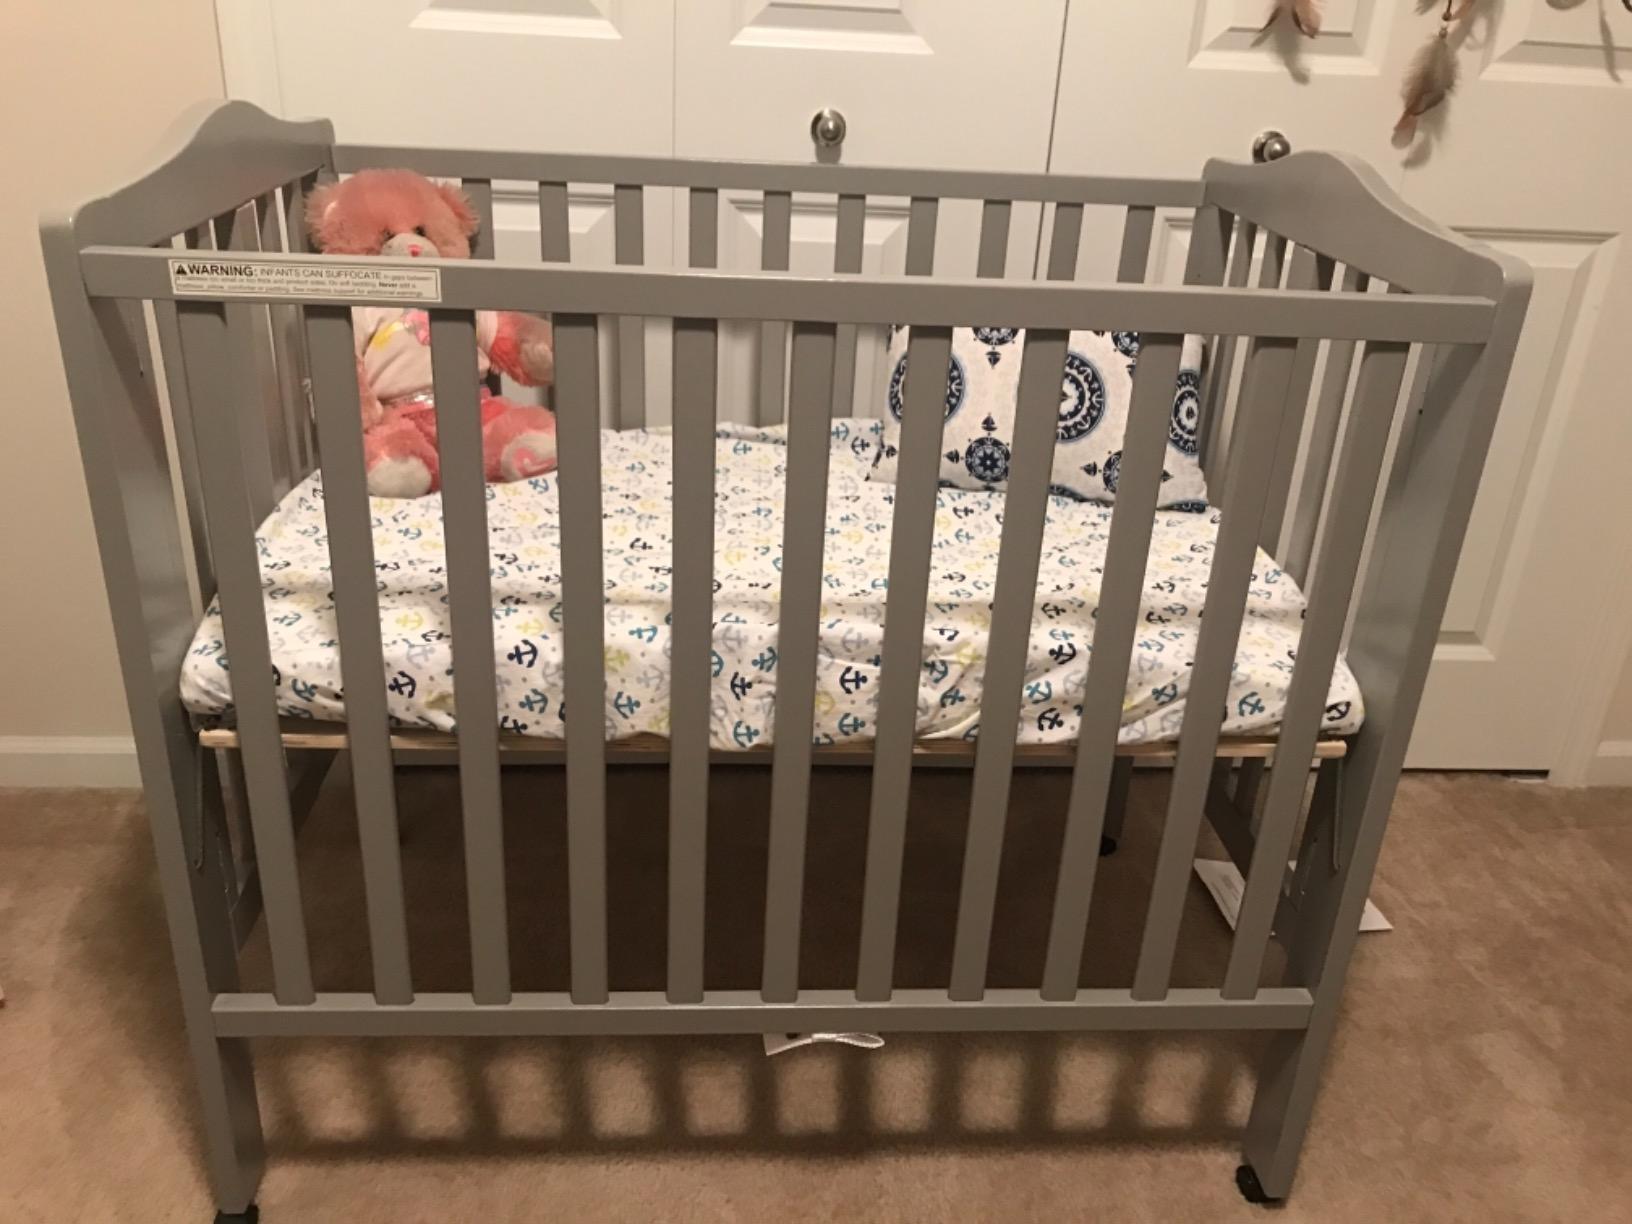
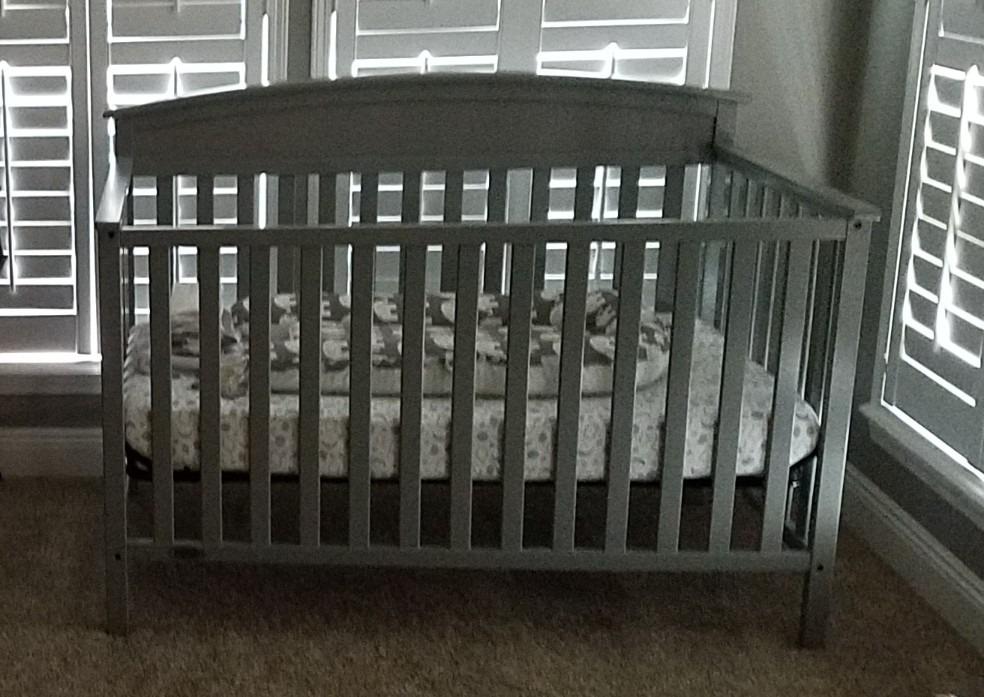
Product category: products_crib
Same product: no